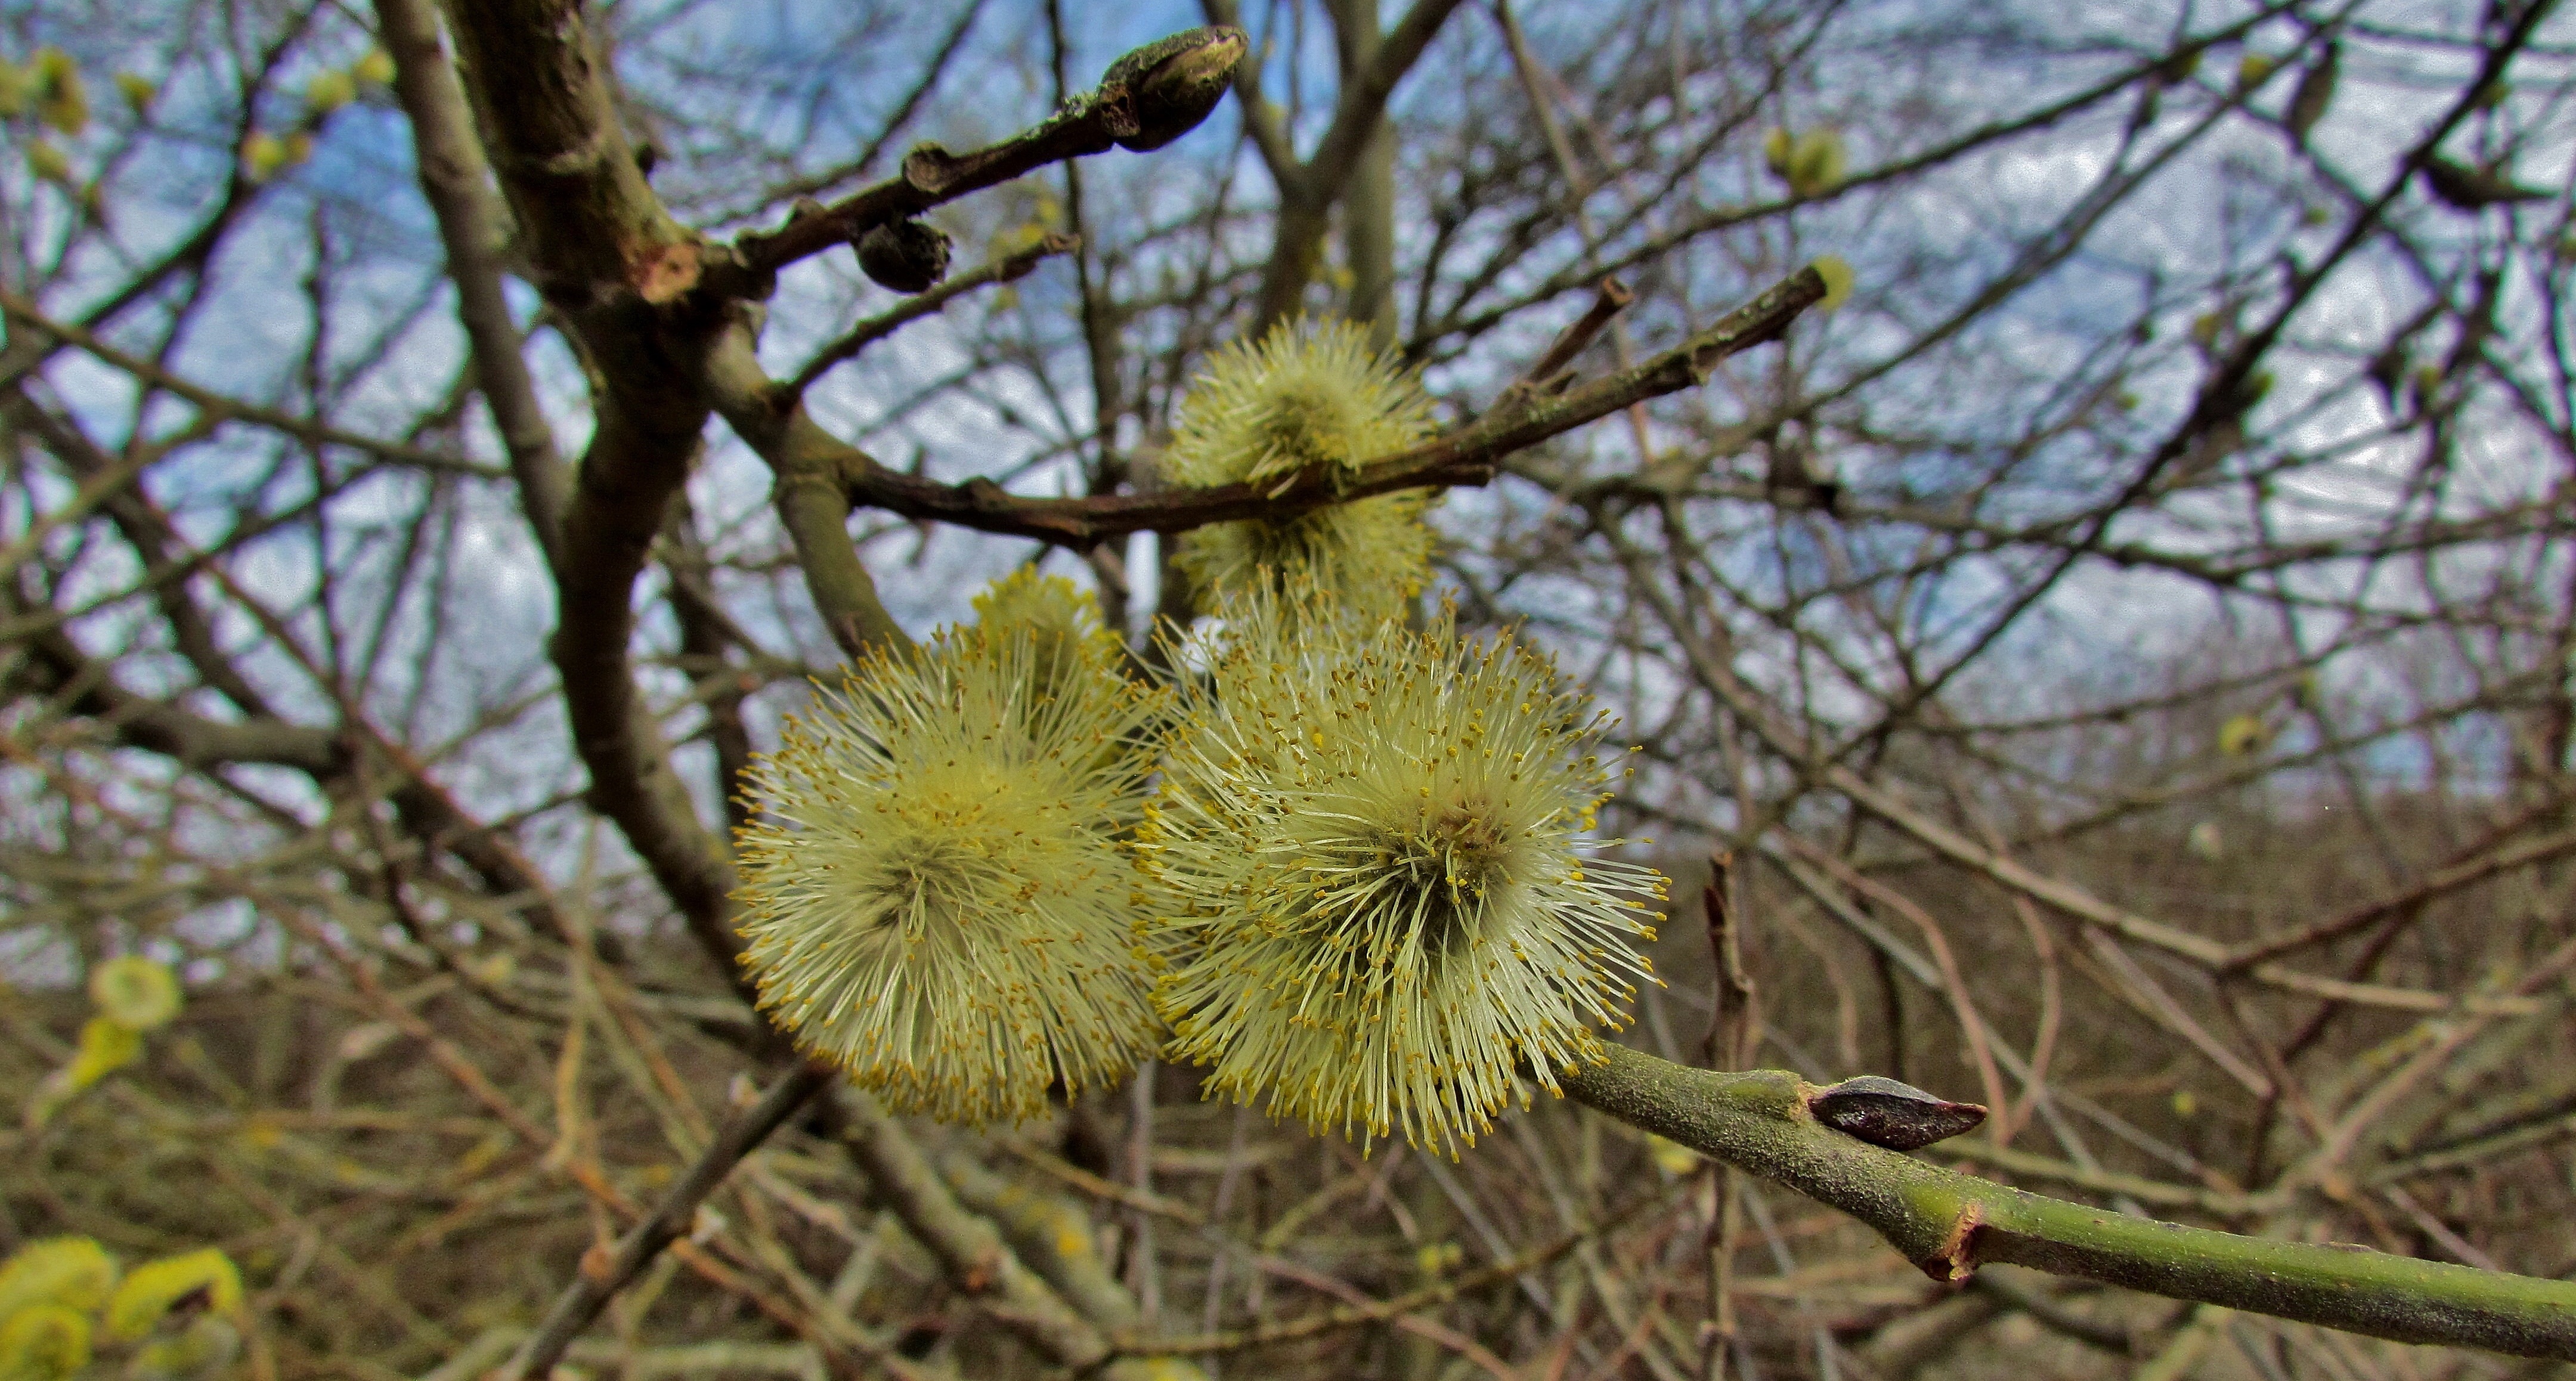
tree, nature, branch, blossom, plant, wood, sunlight, leaf, flower, wildlife, spring, green, produce, autumn, botany, yellow, flora, season, fauna, wildflower, macro photography, flowering plant, woody plant, land plant, thorns spines and prickles, barka